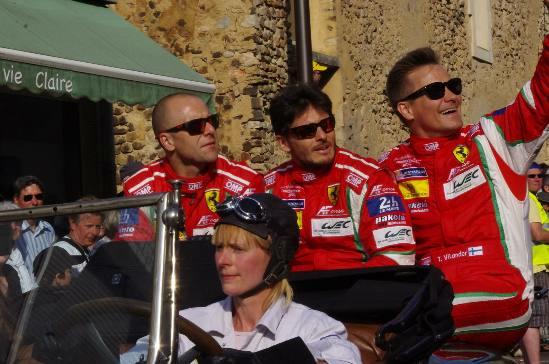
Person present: Yes